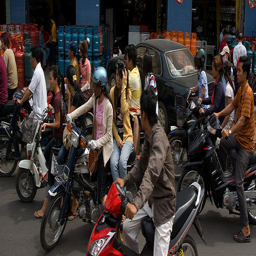
Several people on motor scooters waiting in a parking lot.
A number of motor bikes ridden on the road next to a car
a group of bikers riding down the road.
A group of people riding bikes down a city street.
A crowded street with many people on motorized bicycles.